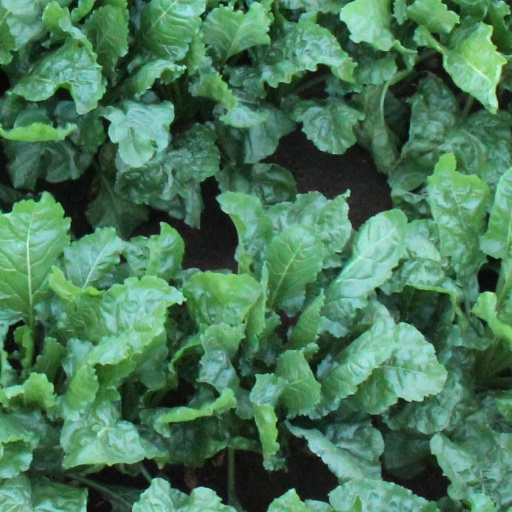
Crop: sugar beet